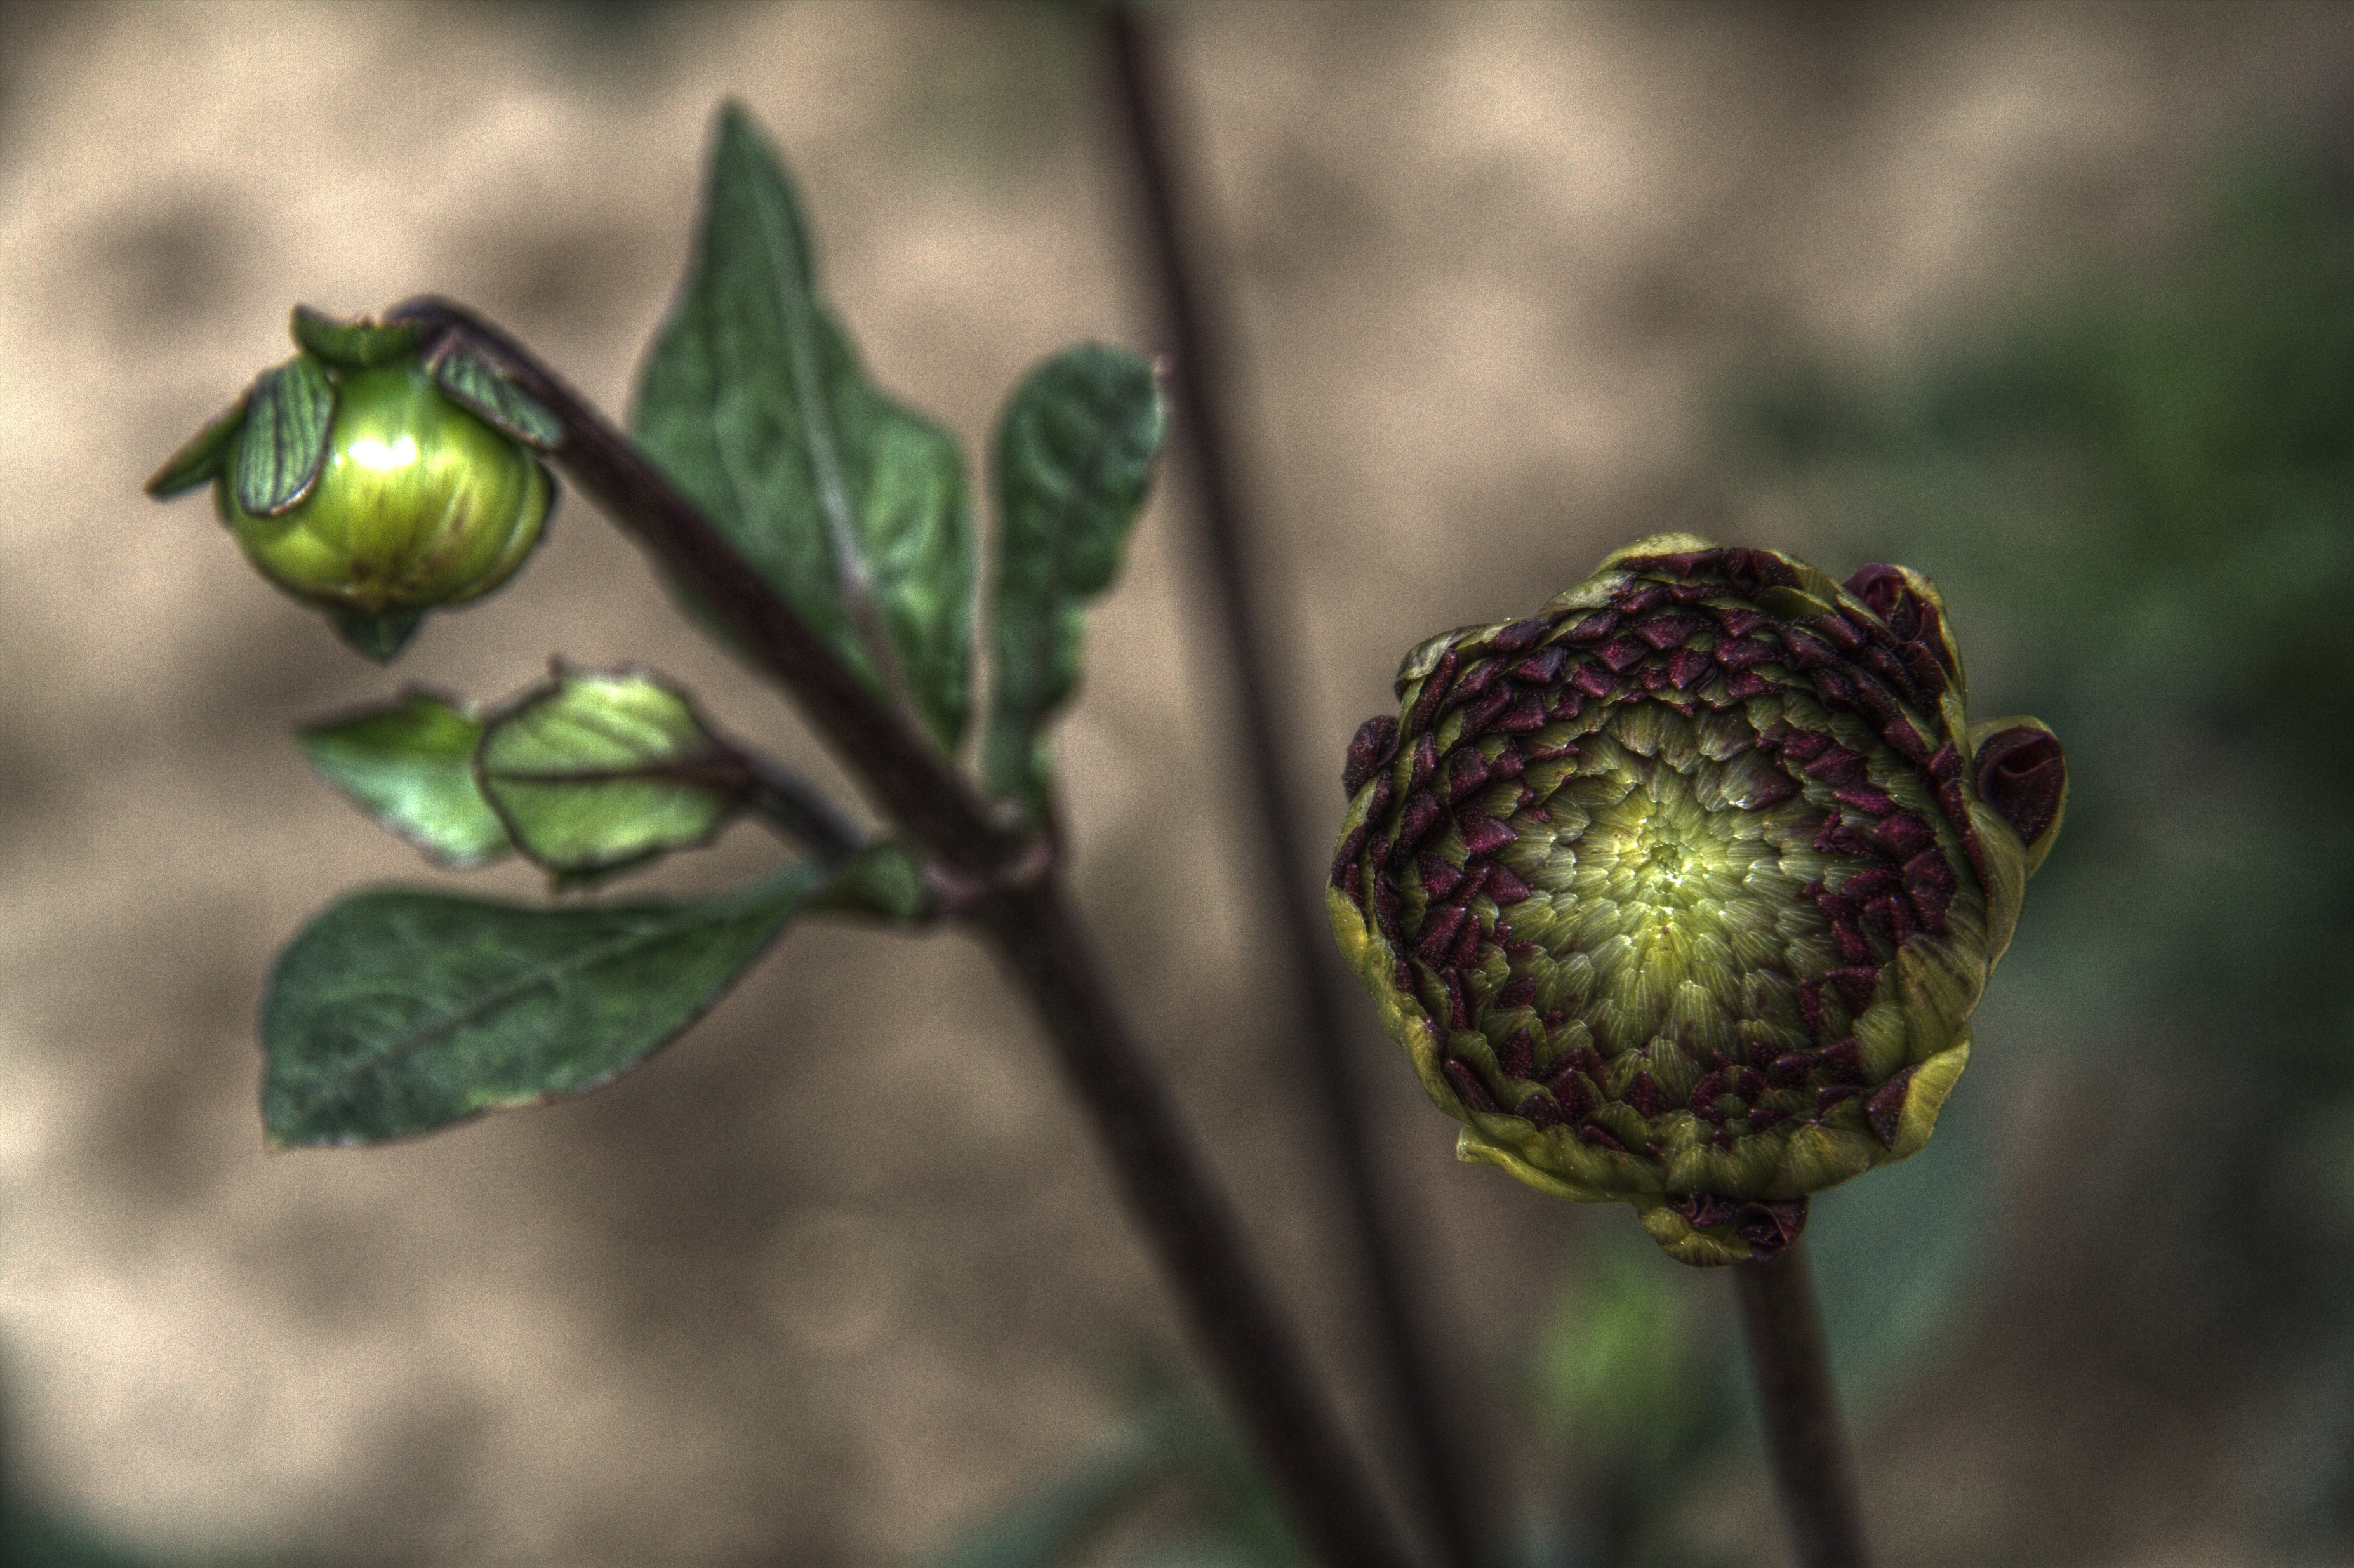
nature, plant, photography, stem, leaf, flower, bloom, summer, spring, green, produce, macro, botany, flora, wildflower, close up, outside, hdr, lovely, thistle, beautiful, bud, macro photography, flowering plant, daisy family, plant stem, land plant